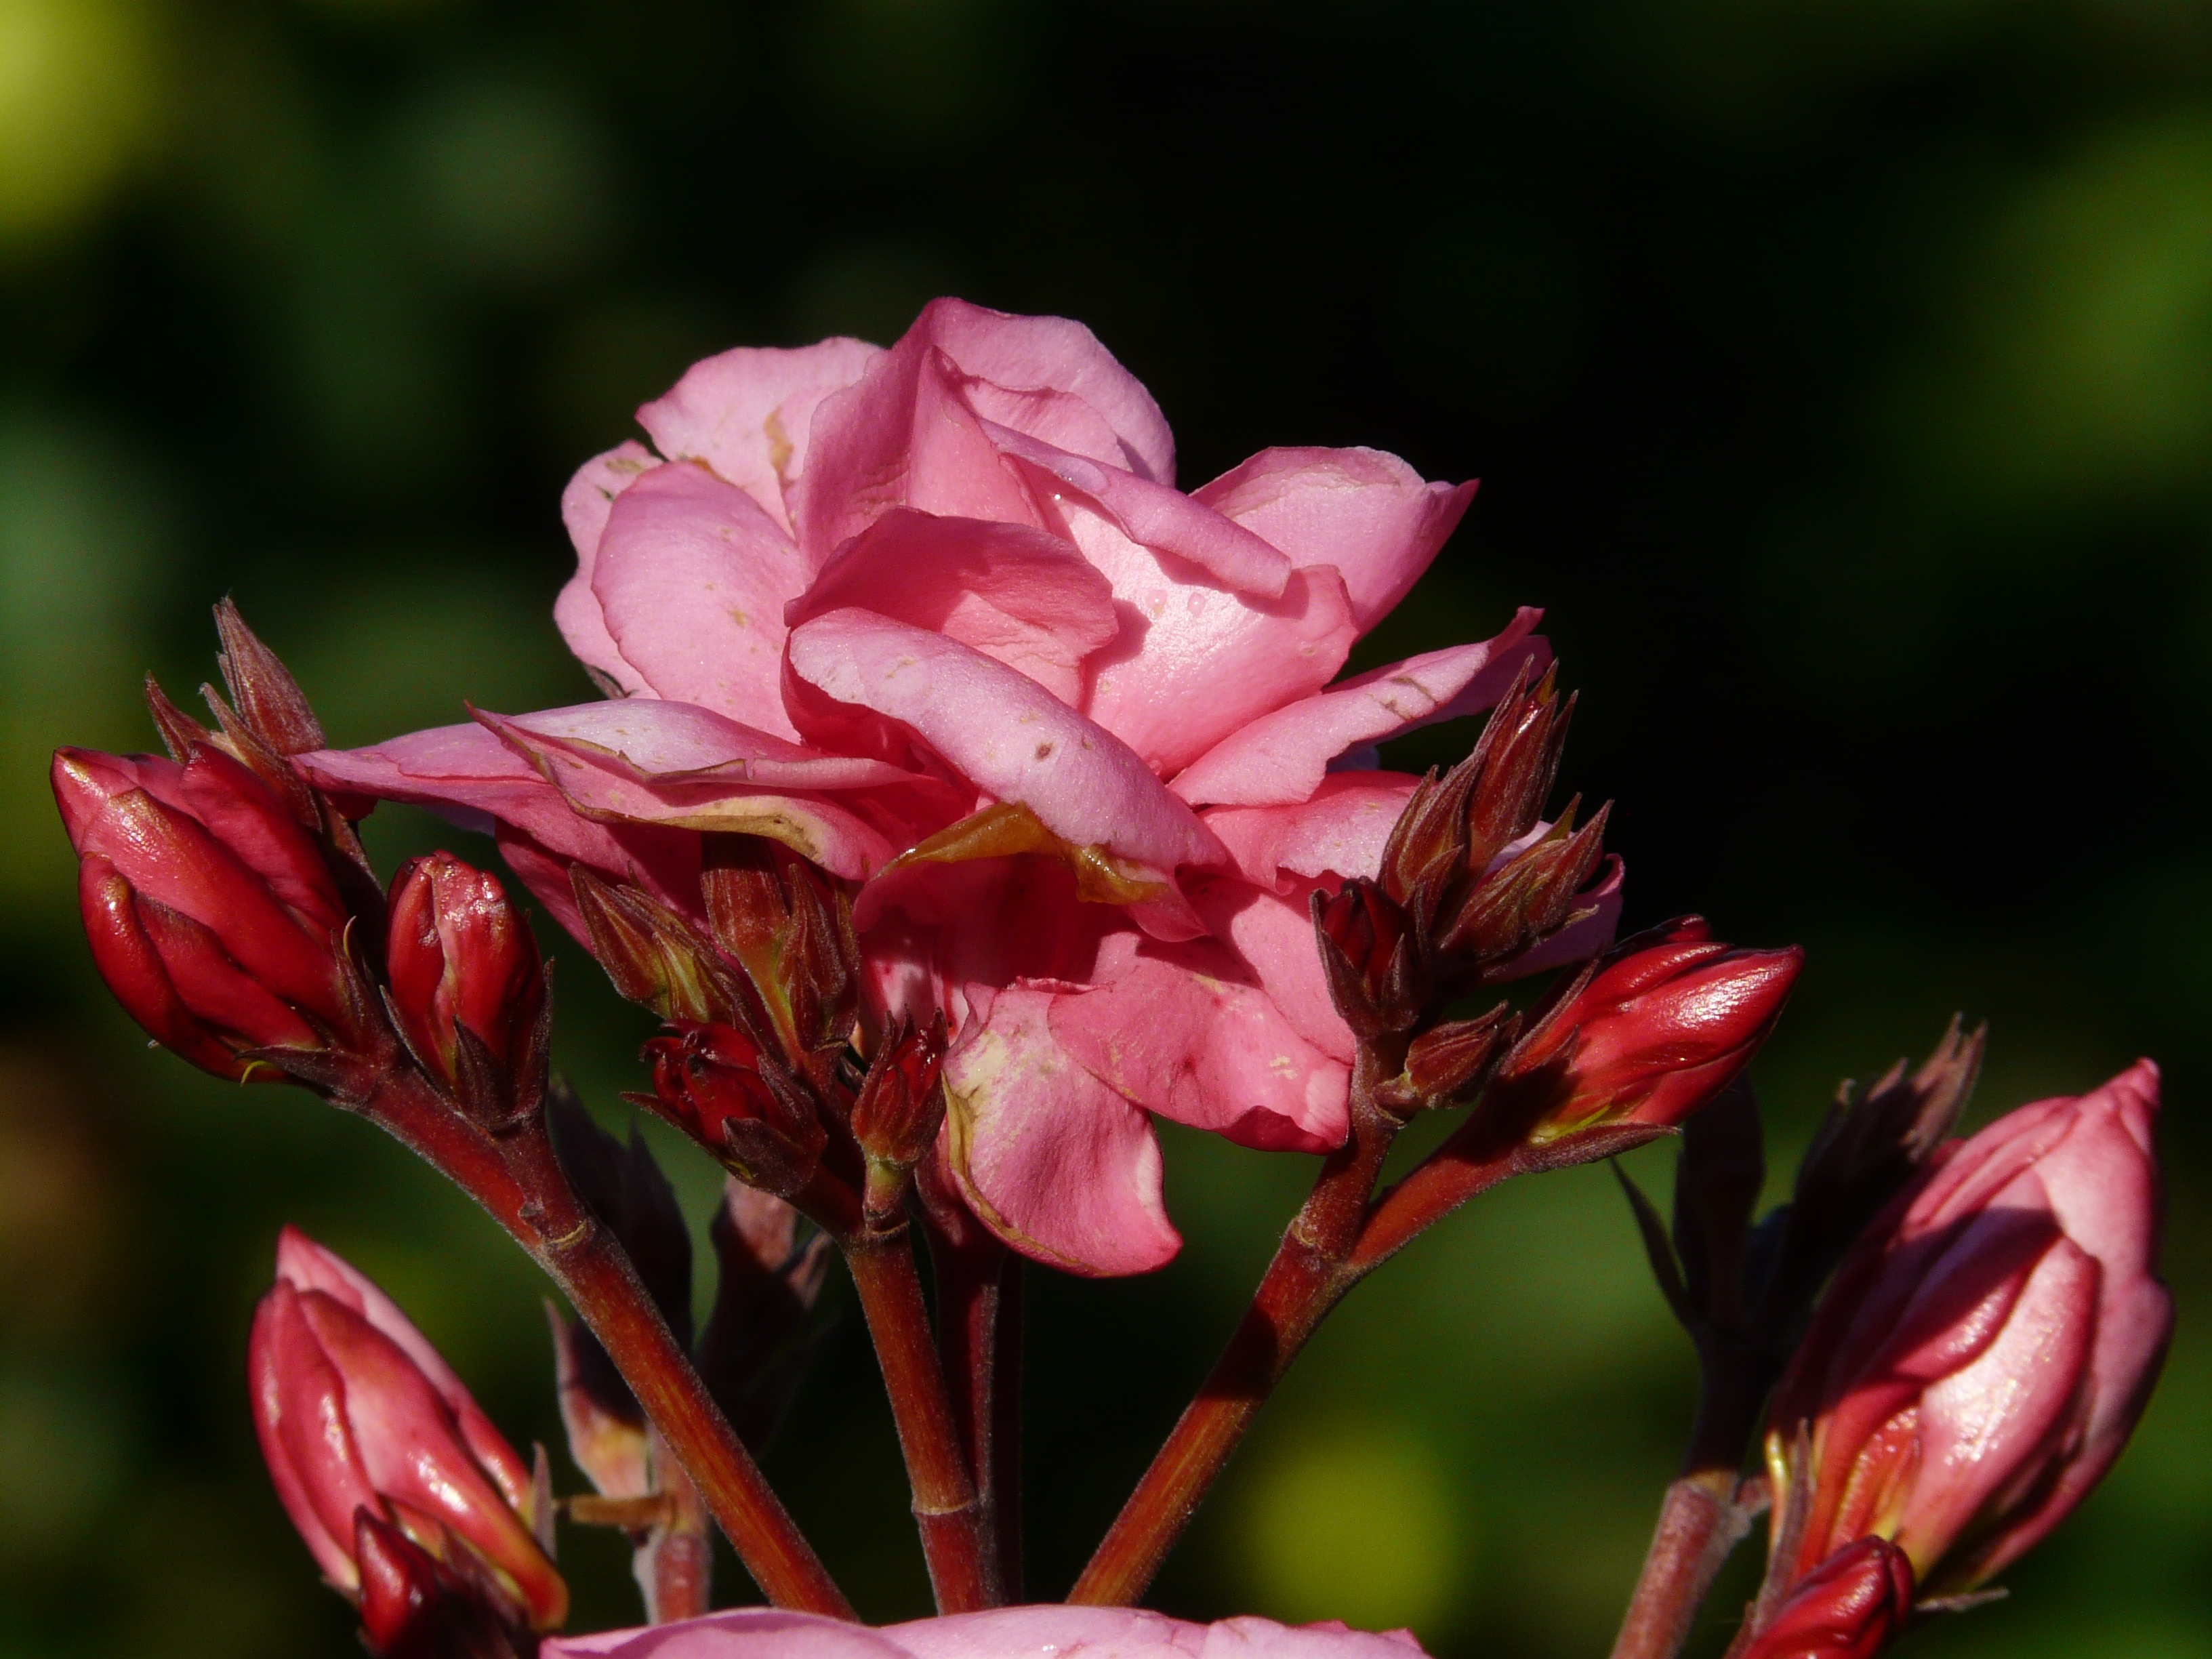
blossom, plant, leaf, flower, petal, bloom, bush, red, botany, pink, flora, shrub, apocynaceae, bud, ornamental shrub, oleander, macro photography, flowering plant, nerium oleander, dog gift greenhouse, laurel rose, land plant